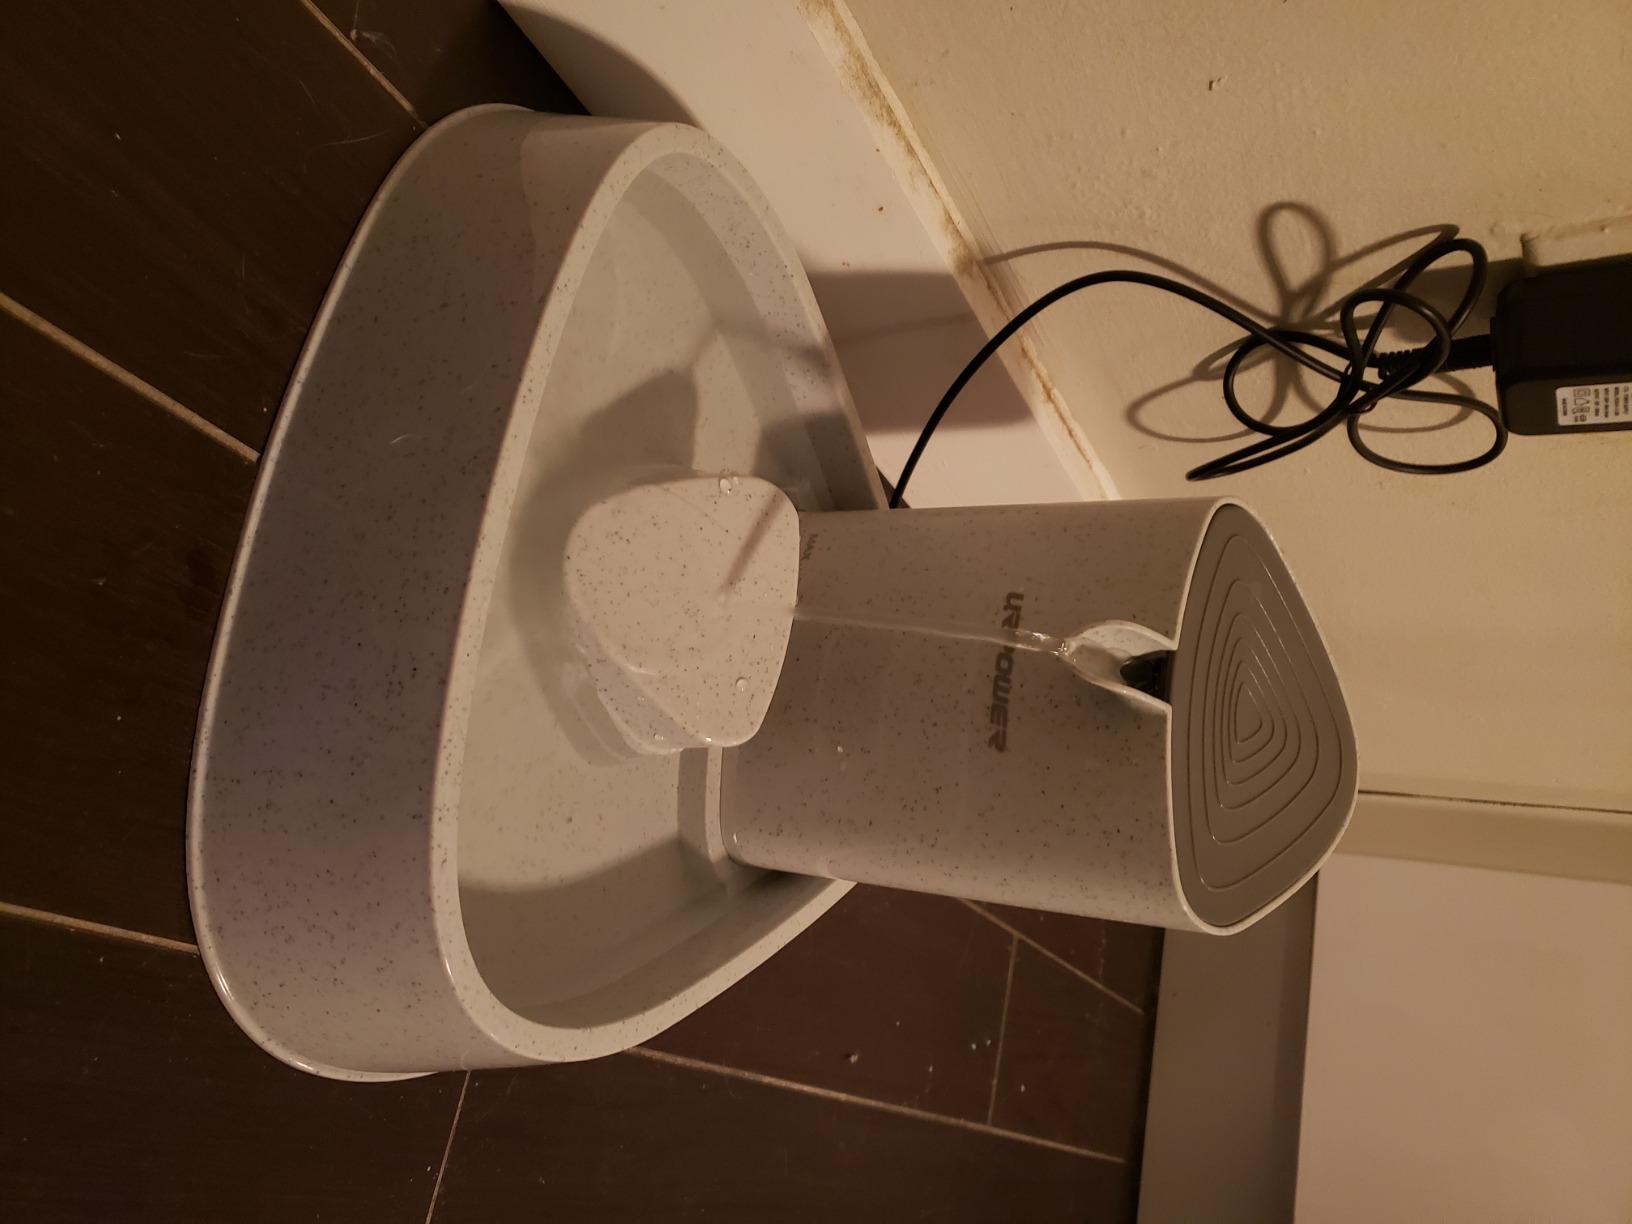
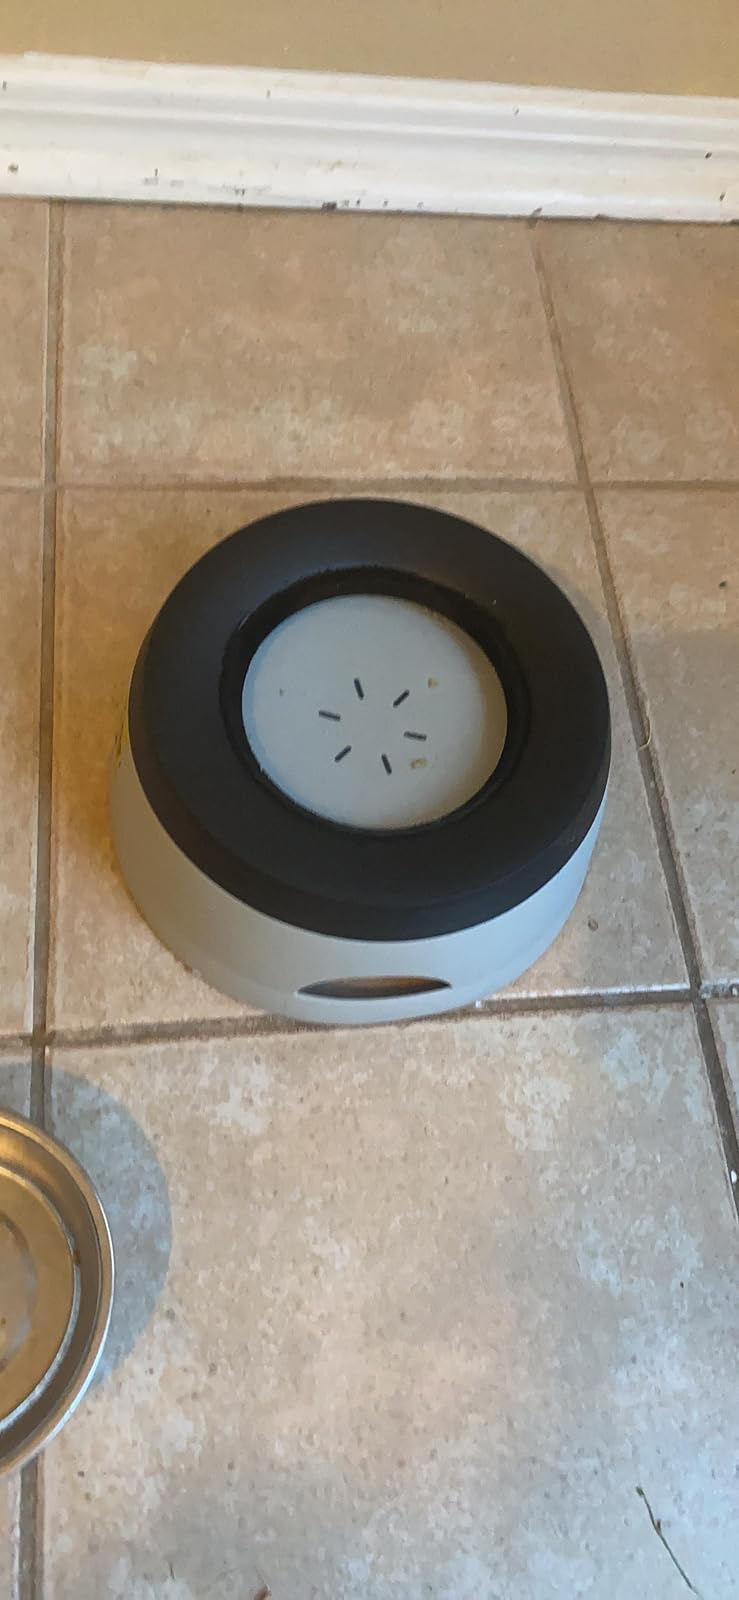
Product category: items_bowl
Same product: no